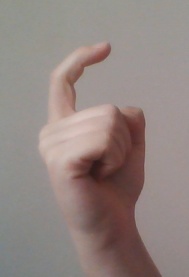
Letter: ra